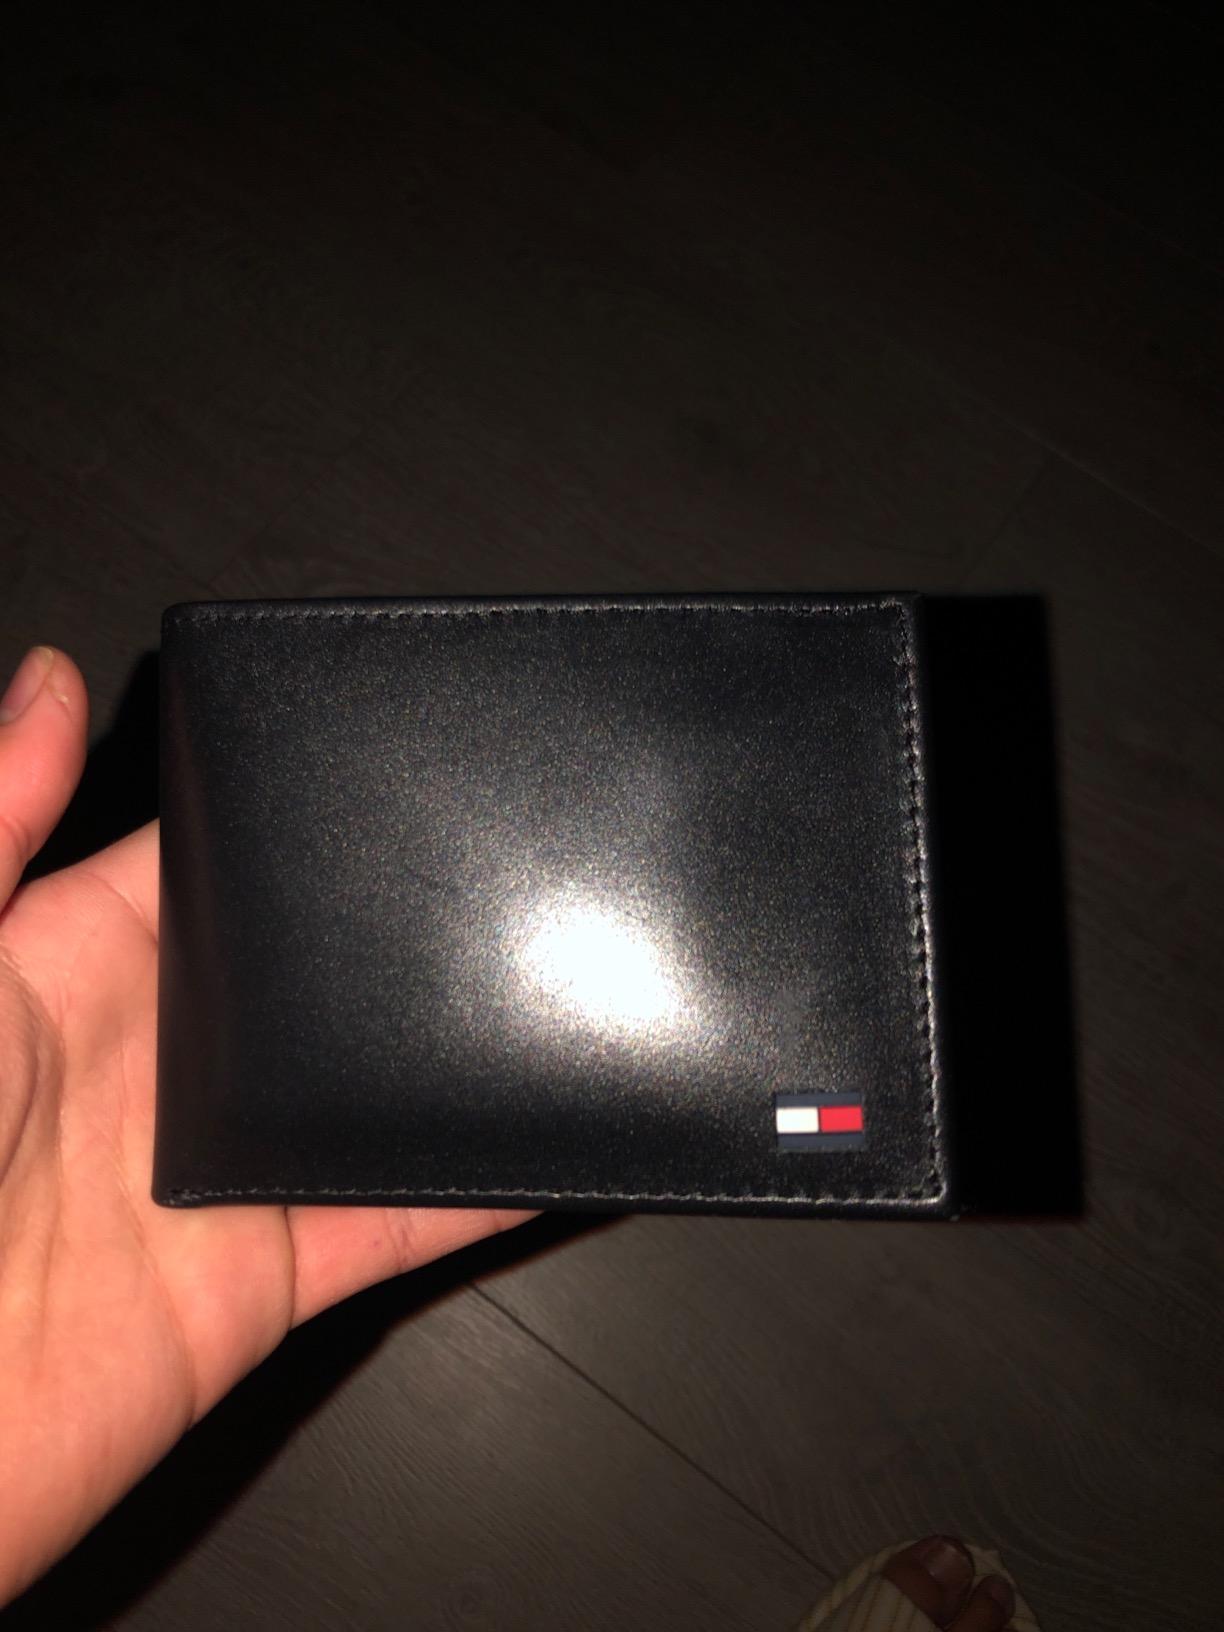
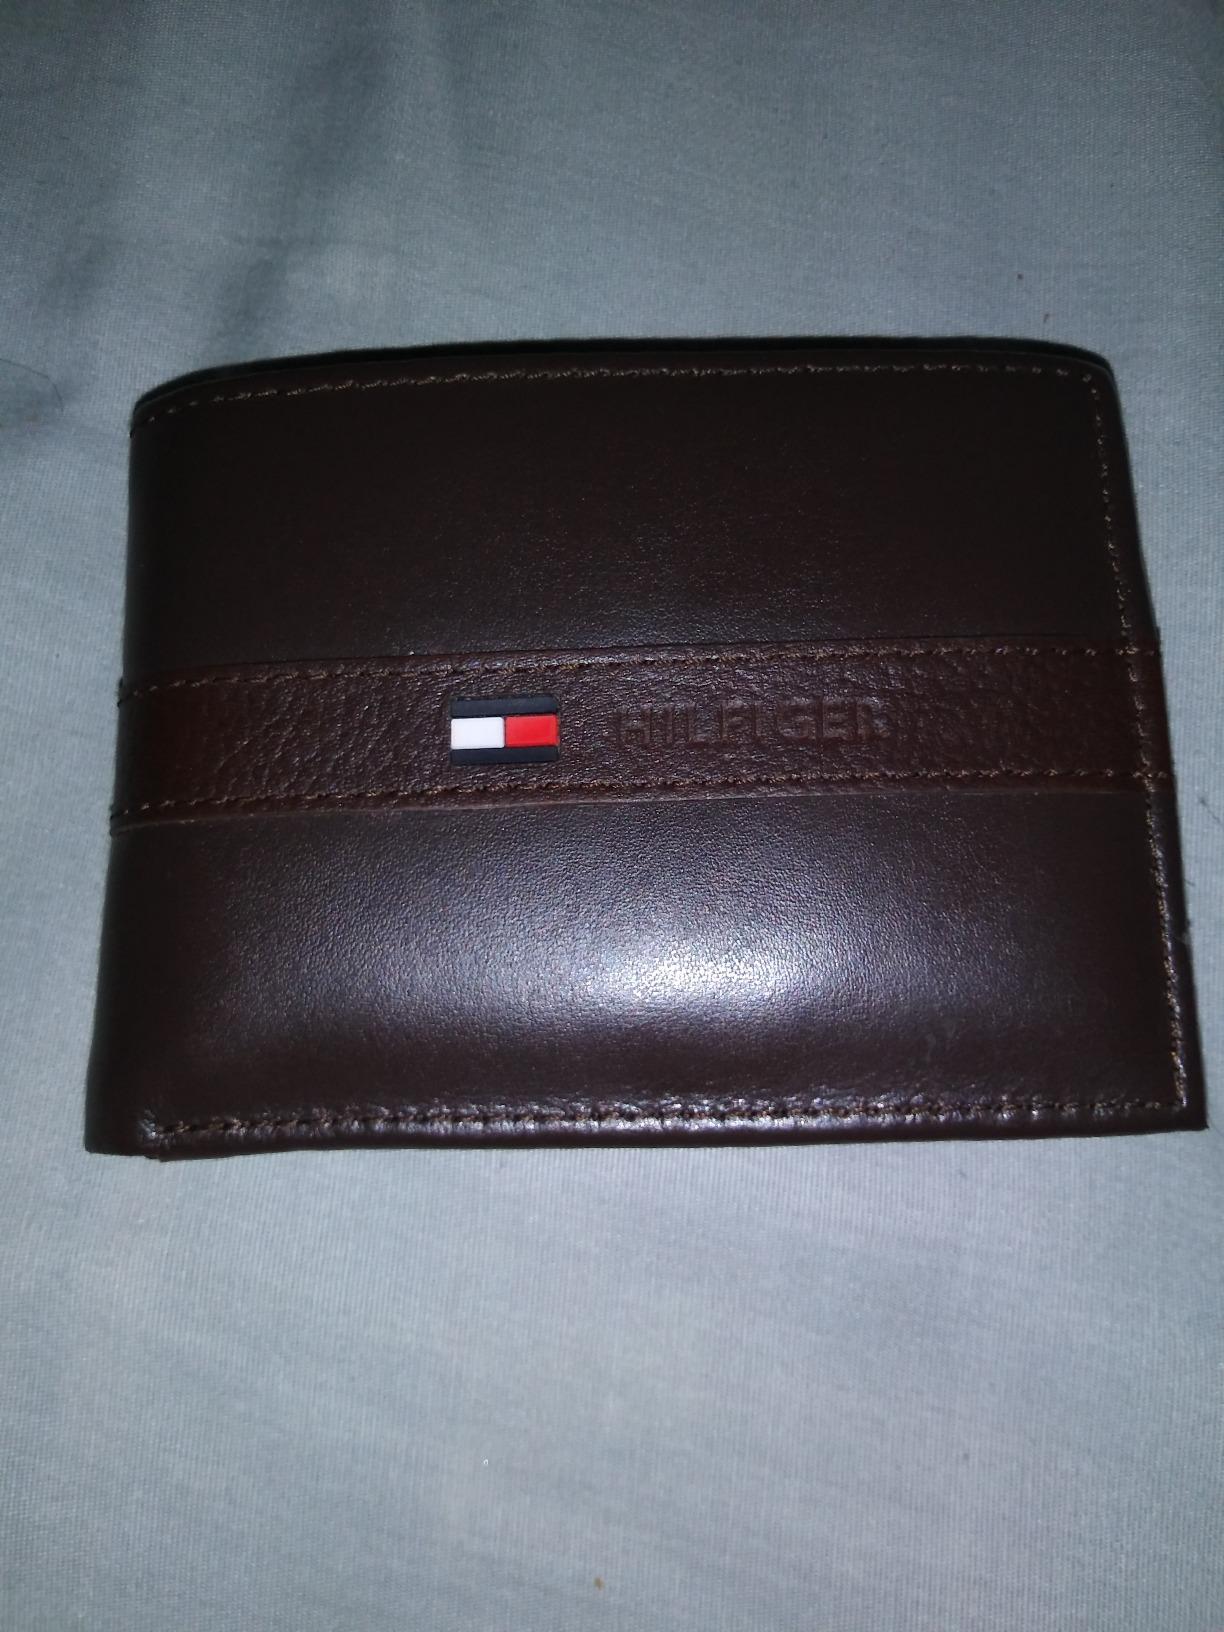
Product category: accessories_wallet
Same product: no